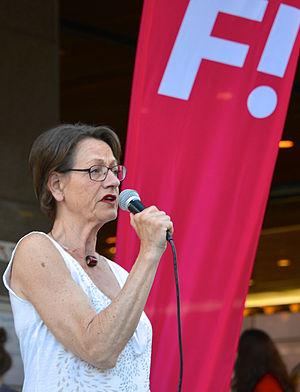
La condition des femmes en Suède concerne la place des femmes dans la société pendant l'histoire de la Suède.